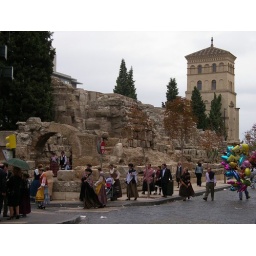
people in traditional dress hang out by a big wall